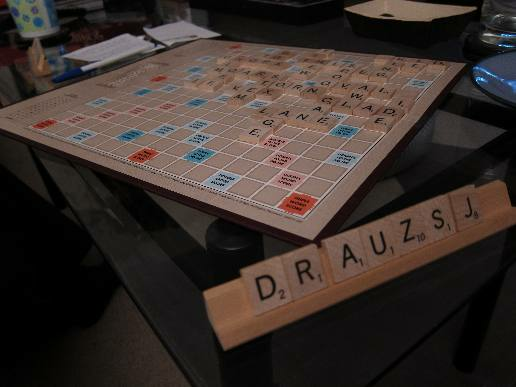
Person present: No